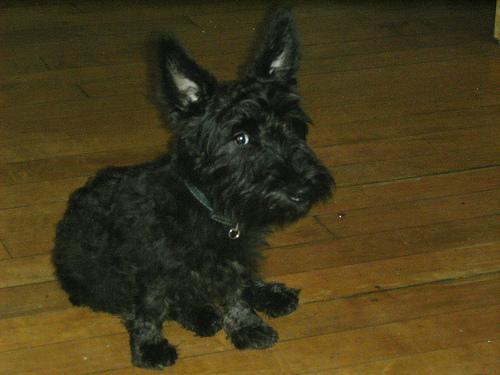
Scotch_terrier